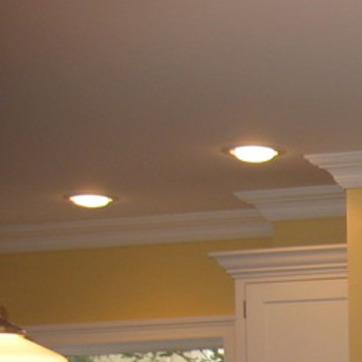
Material: painted